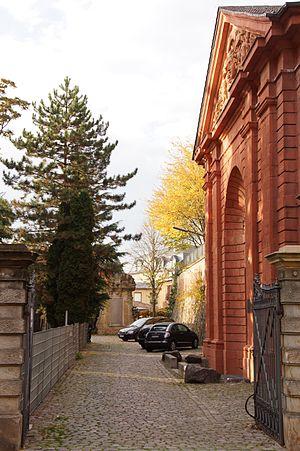
Porte de France à Landau